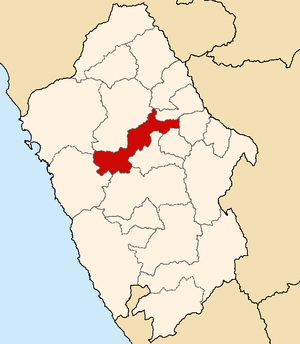
La province de Yungay est l'une des vingt provinces de la région d'Ancash, au Pérou. Son chef-lieu est la ville de Yungay.